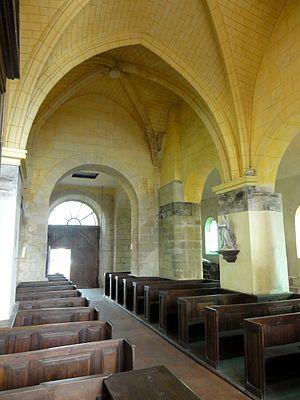
Nef, 2e travée, vue vers l'ouest.
L'église Saint-Leu-Saint-Gilles est une église catholique située à Chennevières-lès-Louvres, dans le Val-d'Oise, en France. Elle remplace une ancienne église dédiée à saint Médard, qui se trouvait au sud du village et a été rasée au début du XVIIIᵉ siècle au plus tard. L'église actuelle a été fondée au XIVᵉ siècle par le seigneur de Chennevières, Gilles Choisel, d'où elle tient son saint patron, Gilles l'Ermite. Le second patron, saint Loup, n'est attesté qu'au milieu du XVIᵉ siècle. C'est à cette époque qu'un spacieux chœur Renaissance est édifié à l'est de la petite nef gothique. Il est flanquée de deux chapelles, dont celle du nord est dédiée à la Vierge Marie et accueille une statue de la Vierge à l'Enfant du début du XIVᵉ siècle. Le décor de l'abside est particulièrement soigné, et des niches à statues, dont deux avec des dais richement ouvragés, y agrémentent les piliers. Selon une inscription, l'achèvement du chœur actuel peut être situé en 1577. À cette époque, c'est encore une tour associée au château tout proche qui fait office de clocher. Il s'écroule en 1718, et le seigneur M.